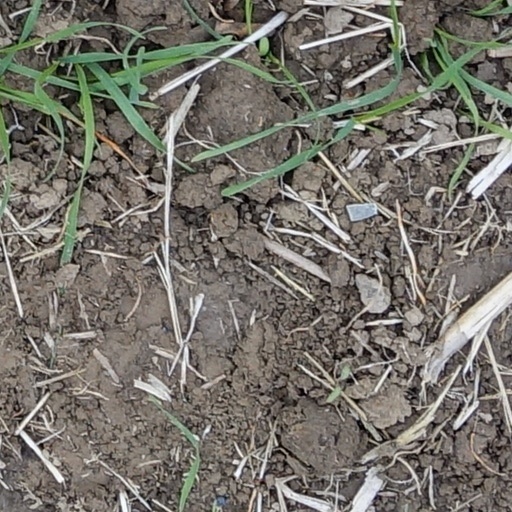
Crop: wheat